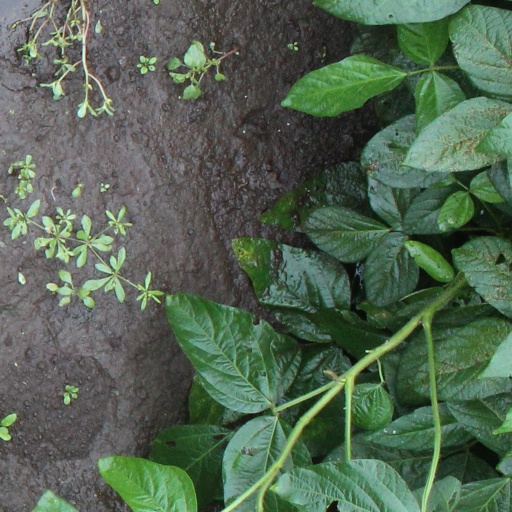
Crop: soybean